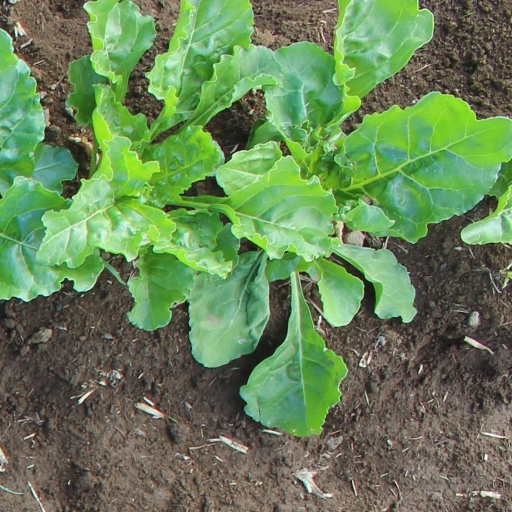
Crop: sugar beet